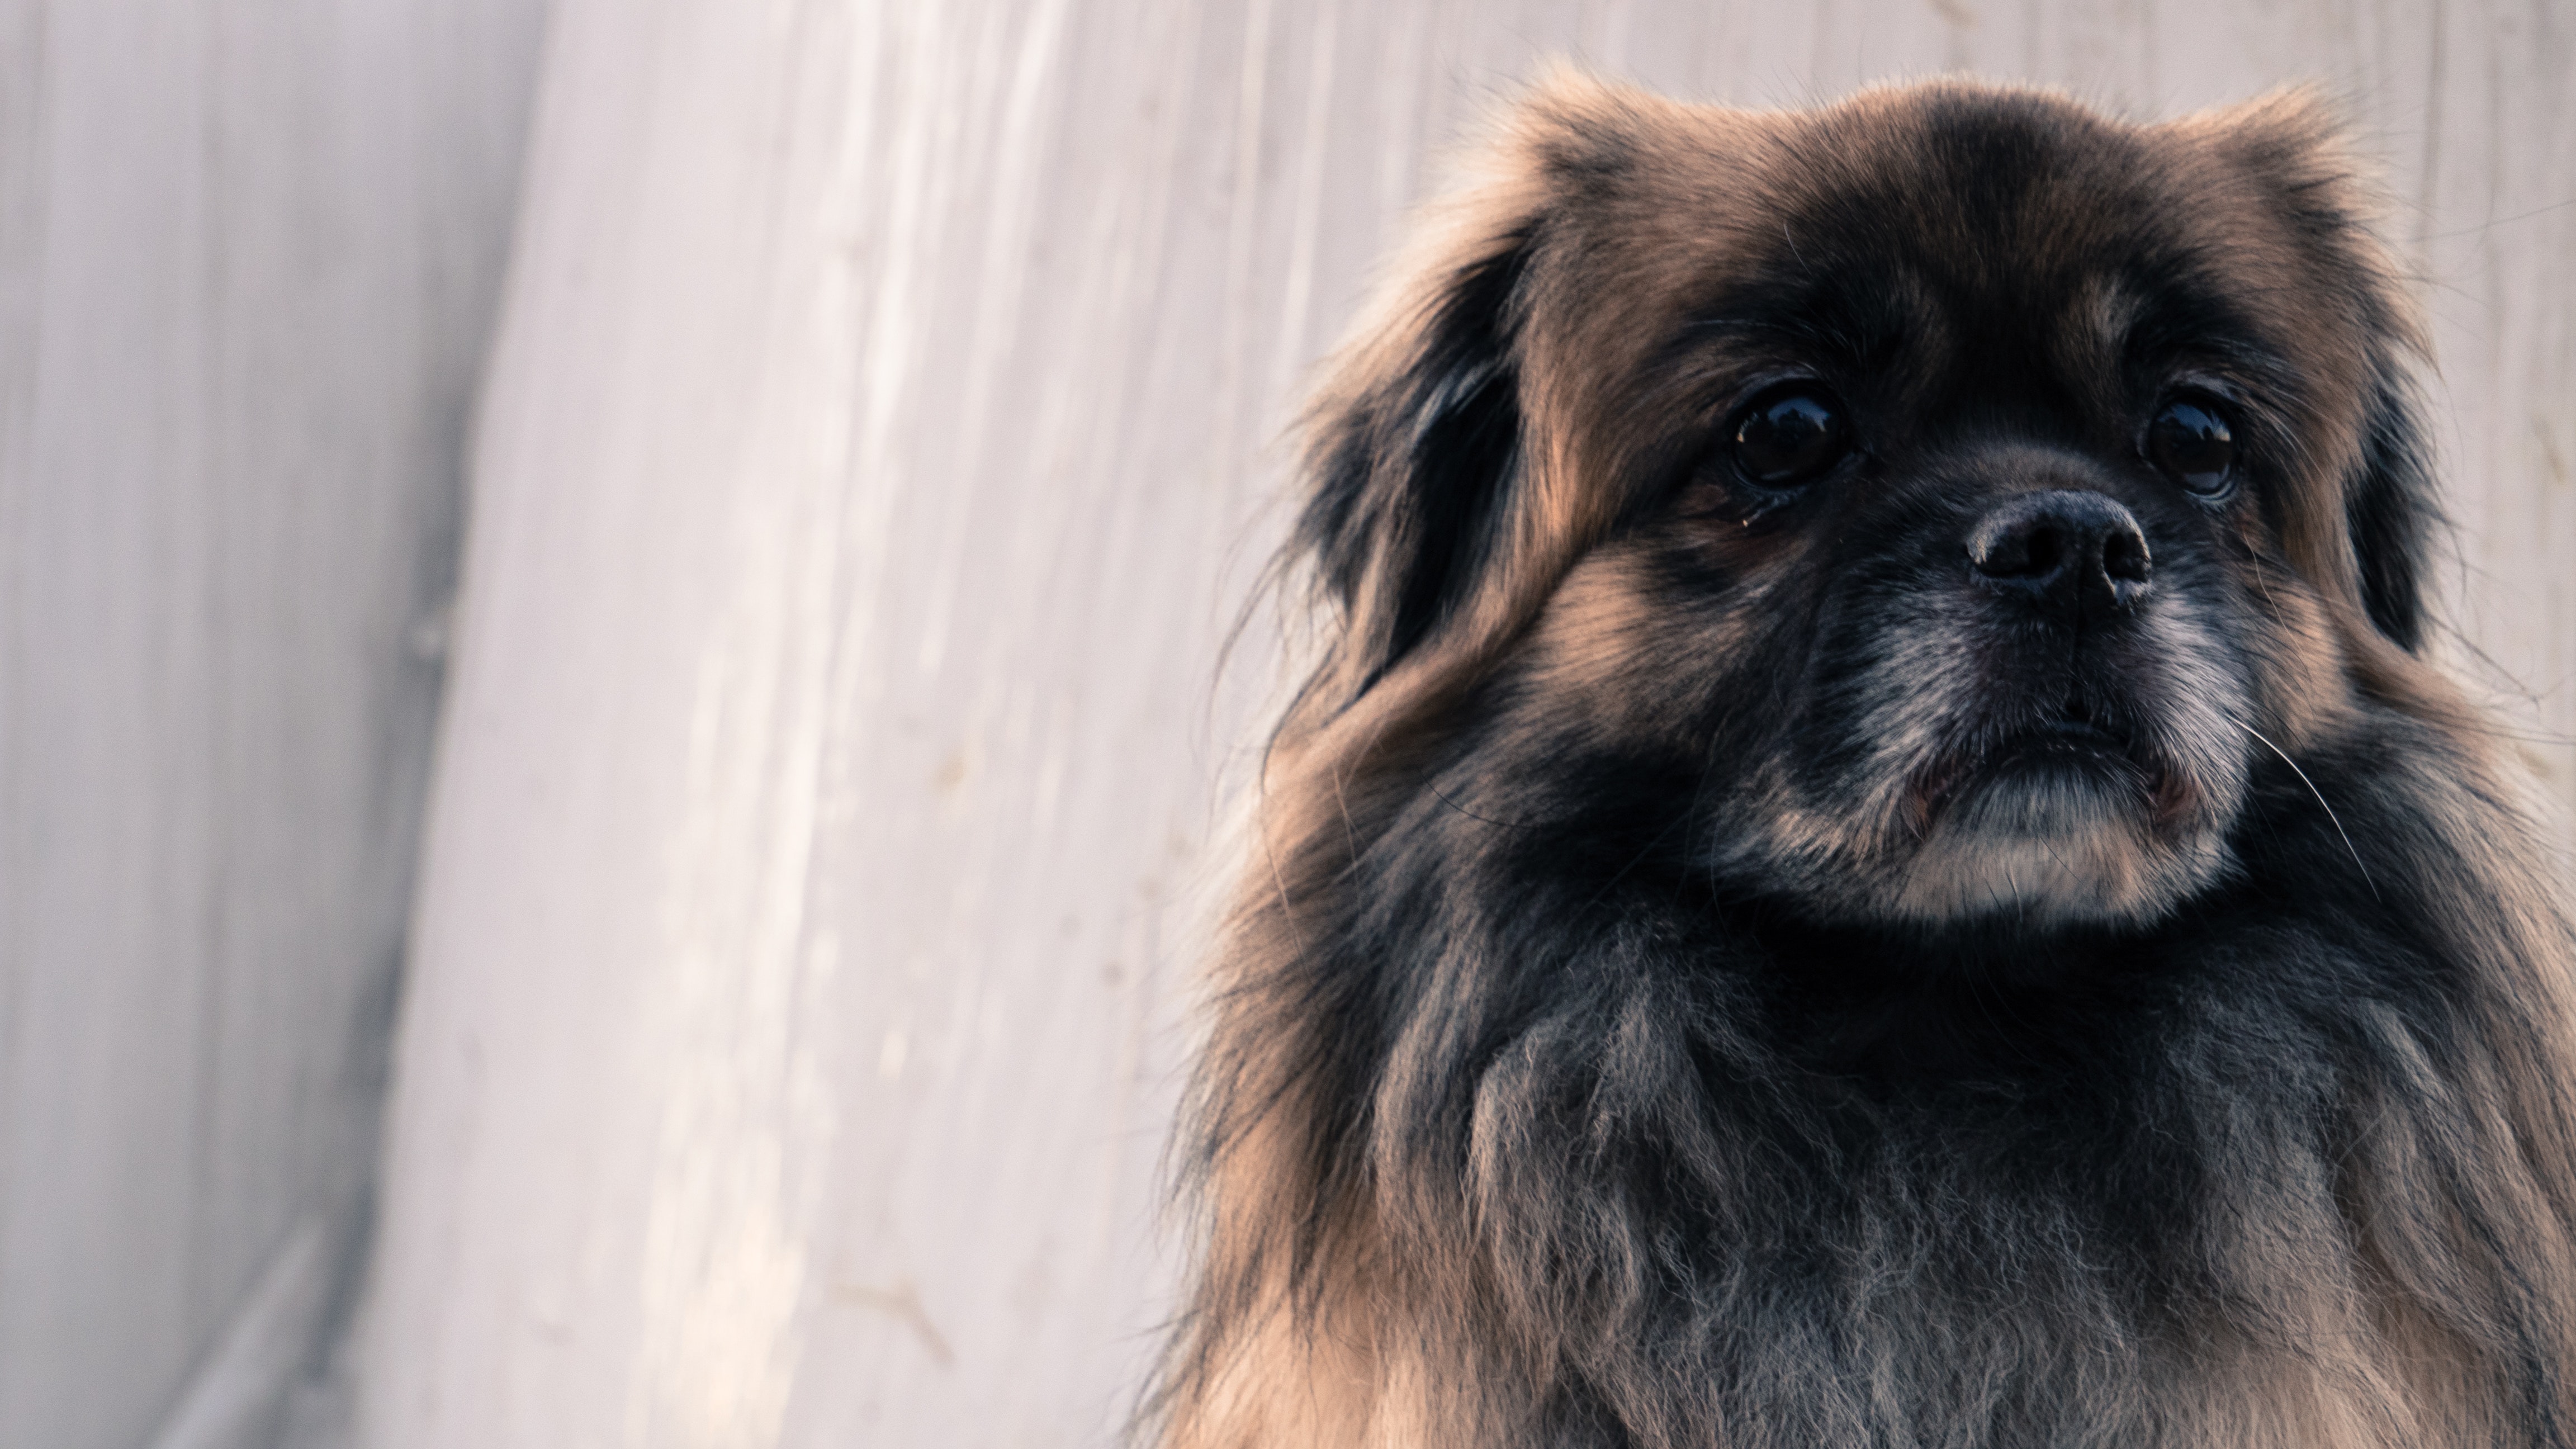
dog, mammal, vertebrate, dog breed, canidae, tibetan spaniel, carnivore, snout, companion dog, pekingese, sporting group, ancient dog breeds